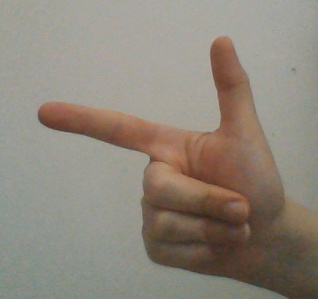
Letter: yaa